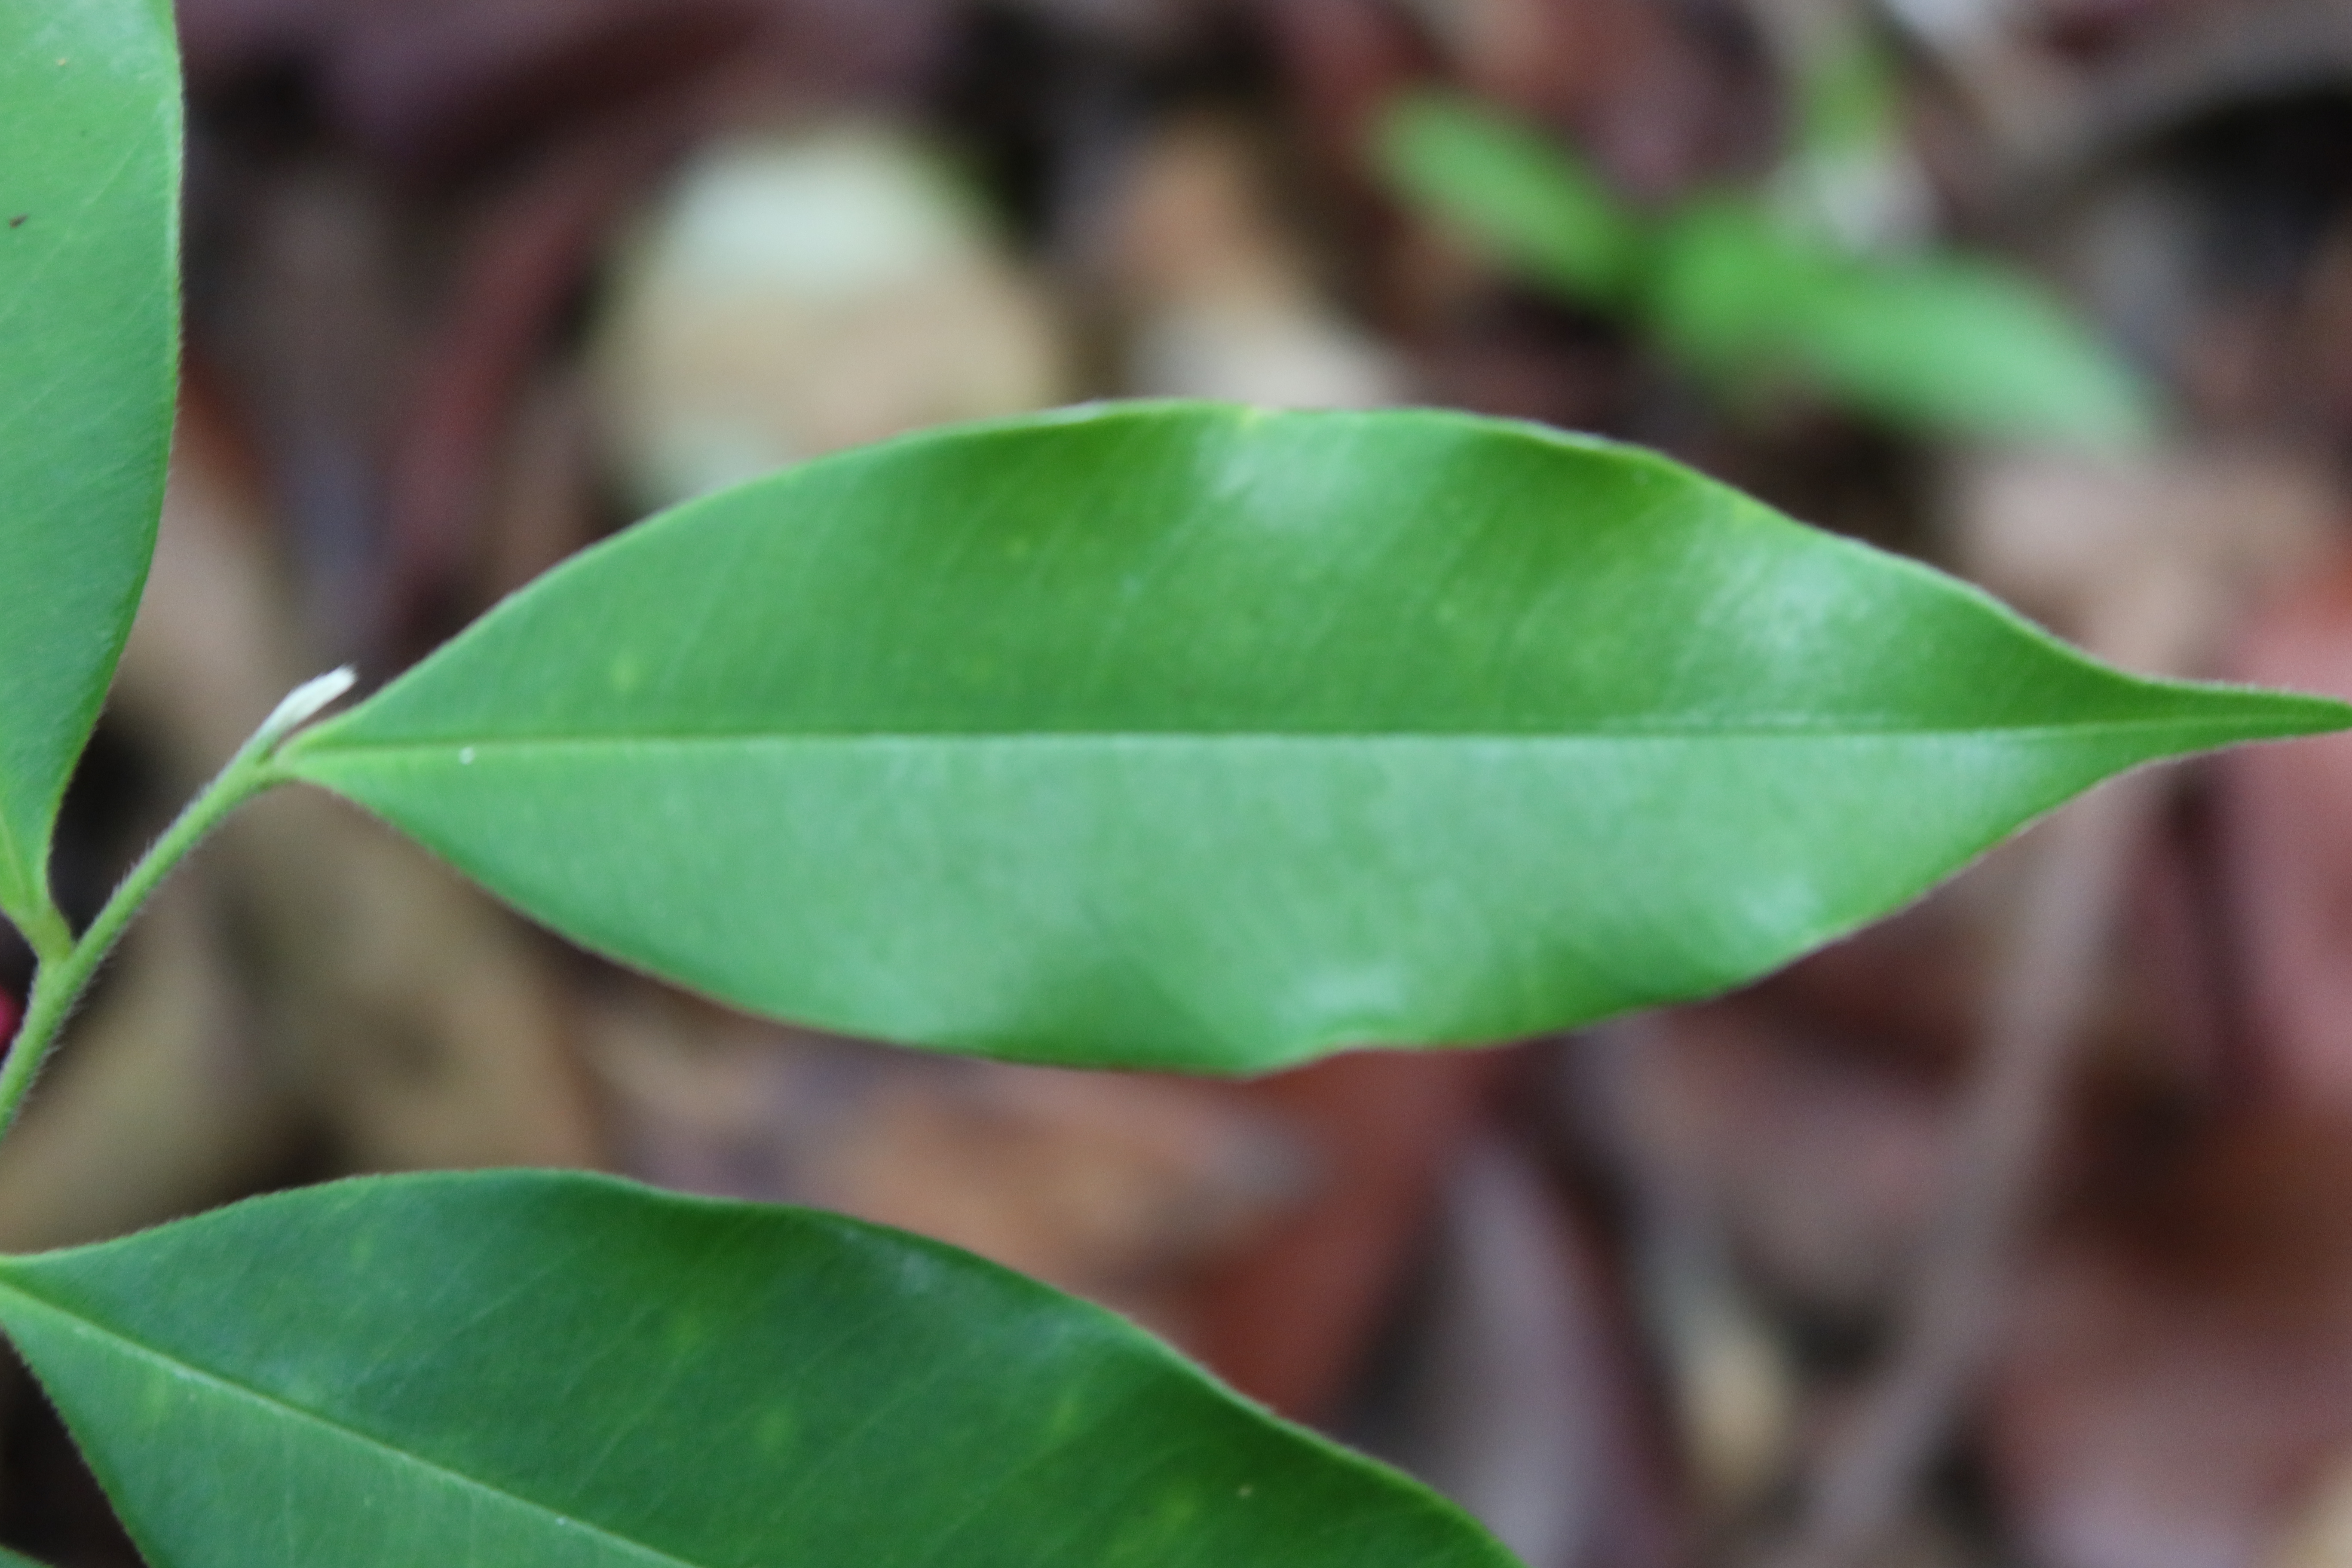
Label: Healthy